Alexander the Great

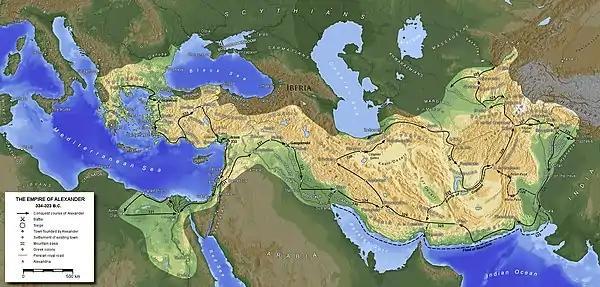
Map of Alexander's empire and his route

Before crossing to Asia, Alexander wanted to safeguard his northern borders. In the spring of 335 BC, he advanced to suppress several revolts. Starting from Amphipolis, he travelled east into the country of the "Independent Thracians", and at Mount Haemus, the Macedonian army attacked and defeated the Thracian forces manning the heights. The Macedonians marched into the country of the Triballi and defeated their army near the Lyginus river (a tributary of the Danube). Alexander then marched for three days to the Danube, encountering the Getae tribe on the opposite shore. Crossing the river at night, he surprised them and forced their army to retreat after the first cavalry skirmish.